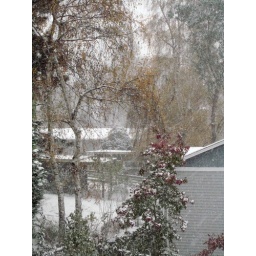
The yellow and red leaves still clinging to the trees looked especially pretty in the snow.